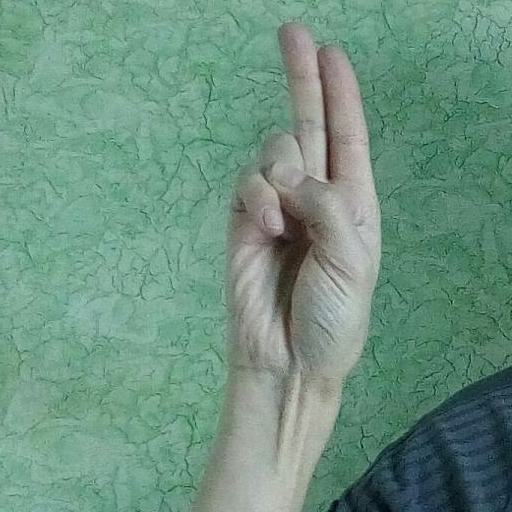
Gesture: two_up